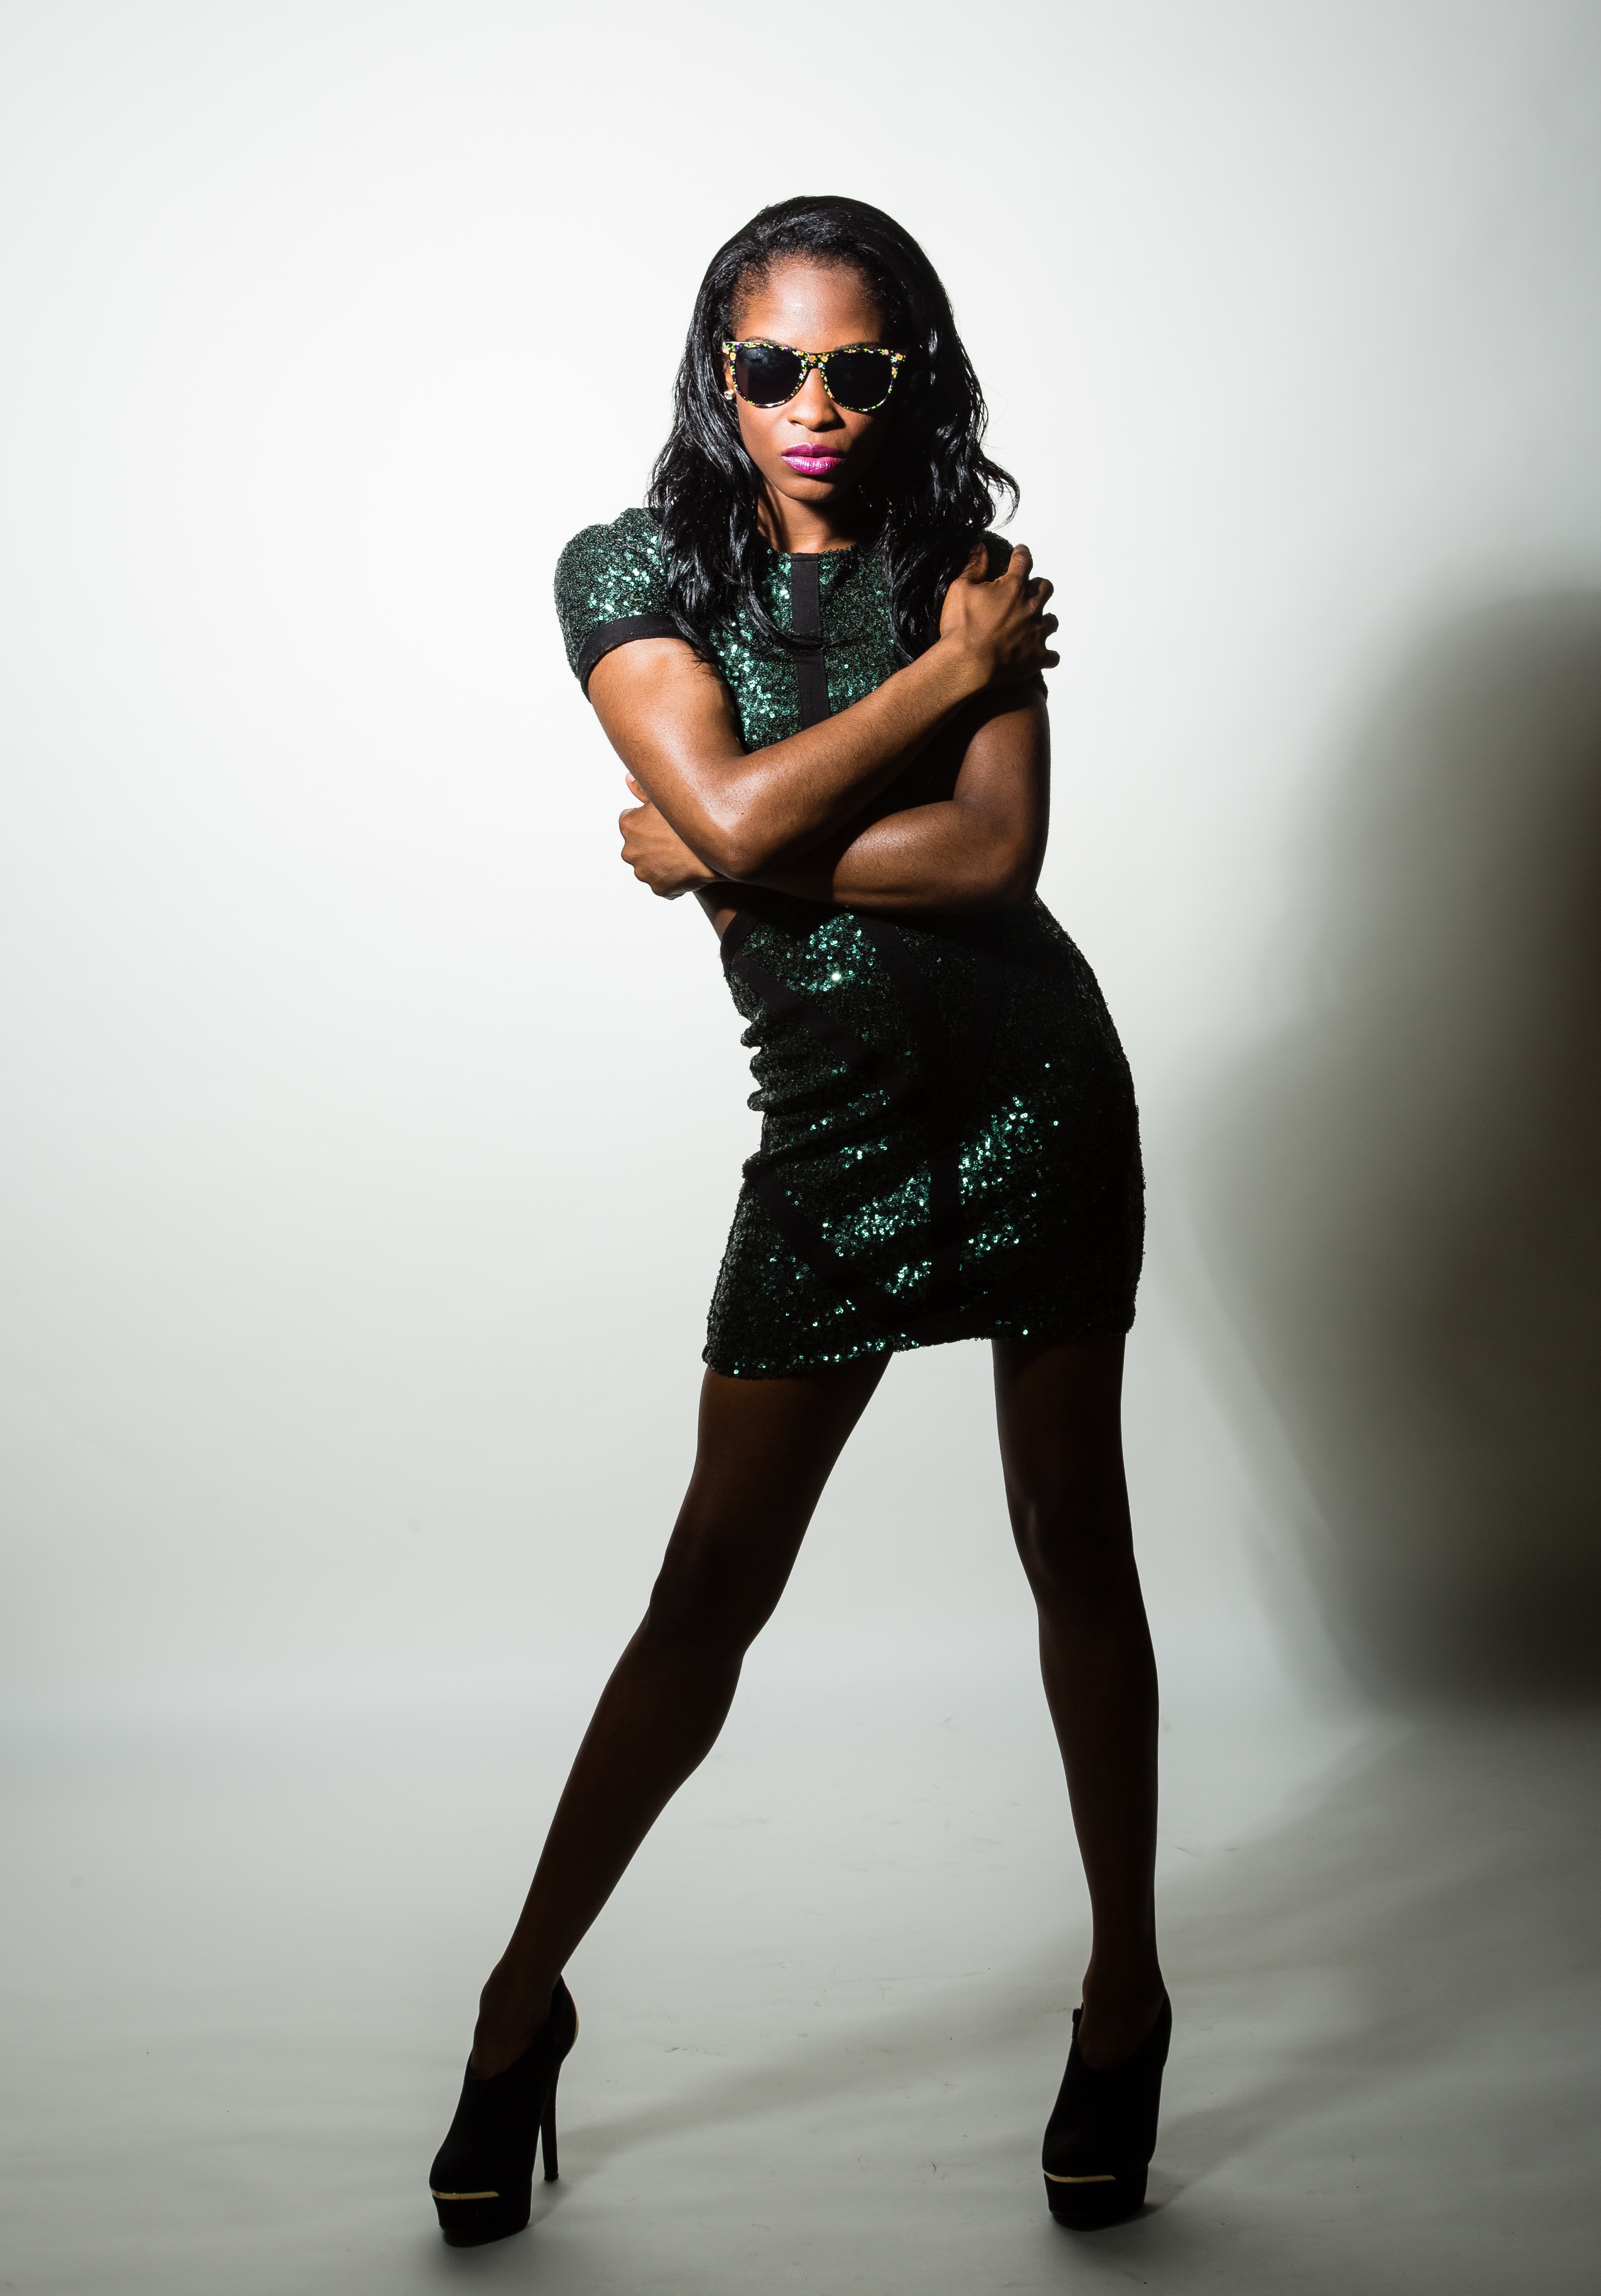
person, girl, woman, hair, photography, female, leg, dance, portrait, model, young, studio, fashion, black, hairstyle, long hair, human body, posing, one, dress, thigh, beauty, sexy, elegant, body, slim, attractive, adult, glamour, abdomen, photo shoot, supermodel